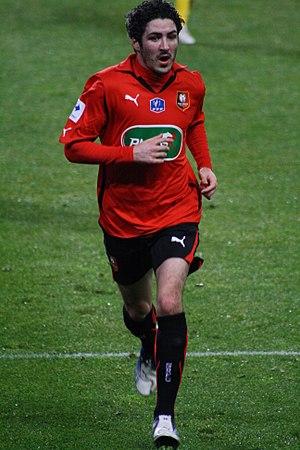
Photo du joueur de football Fabien Lemoine sous le maillot du stade rennais, le 9 janvier 2011. 32e de finale de coupe de France contre Cannes.
Fabien Lemoine, né le 16 mars 1987 à Fougères, est un footballeur français qui évolue au poste de milieu de terrain au FC Lorient.